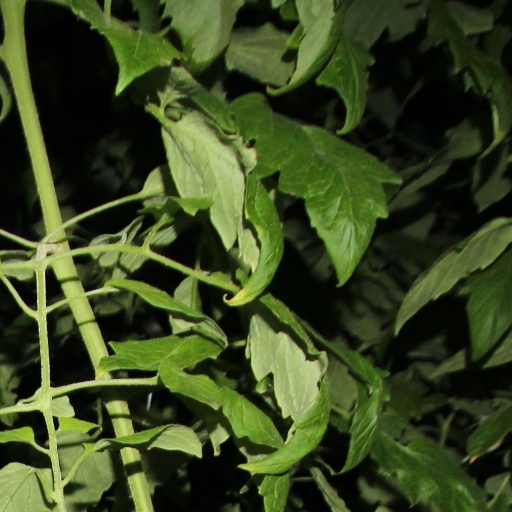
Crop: tomato